Thomas J. Aquilino

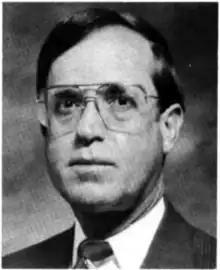

Thomas Joseph Aquilino Jr. (born December 7, 1939) is a Senior United States Judge of the United States Court of International Trade.